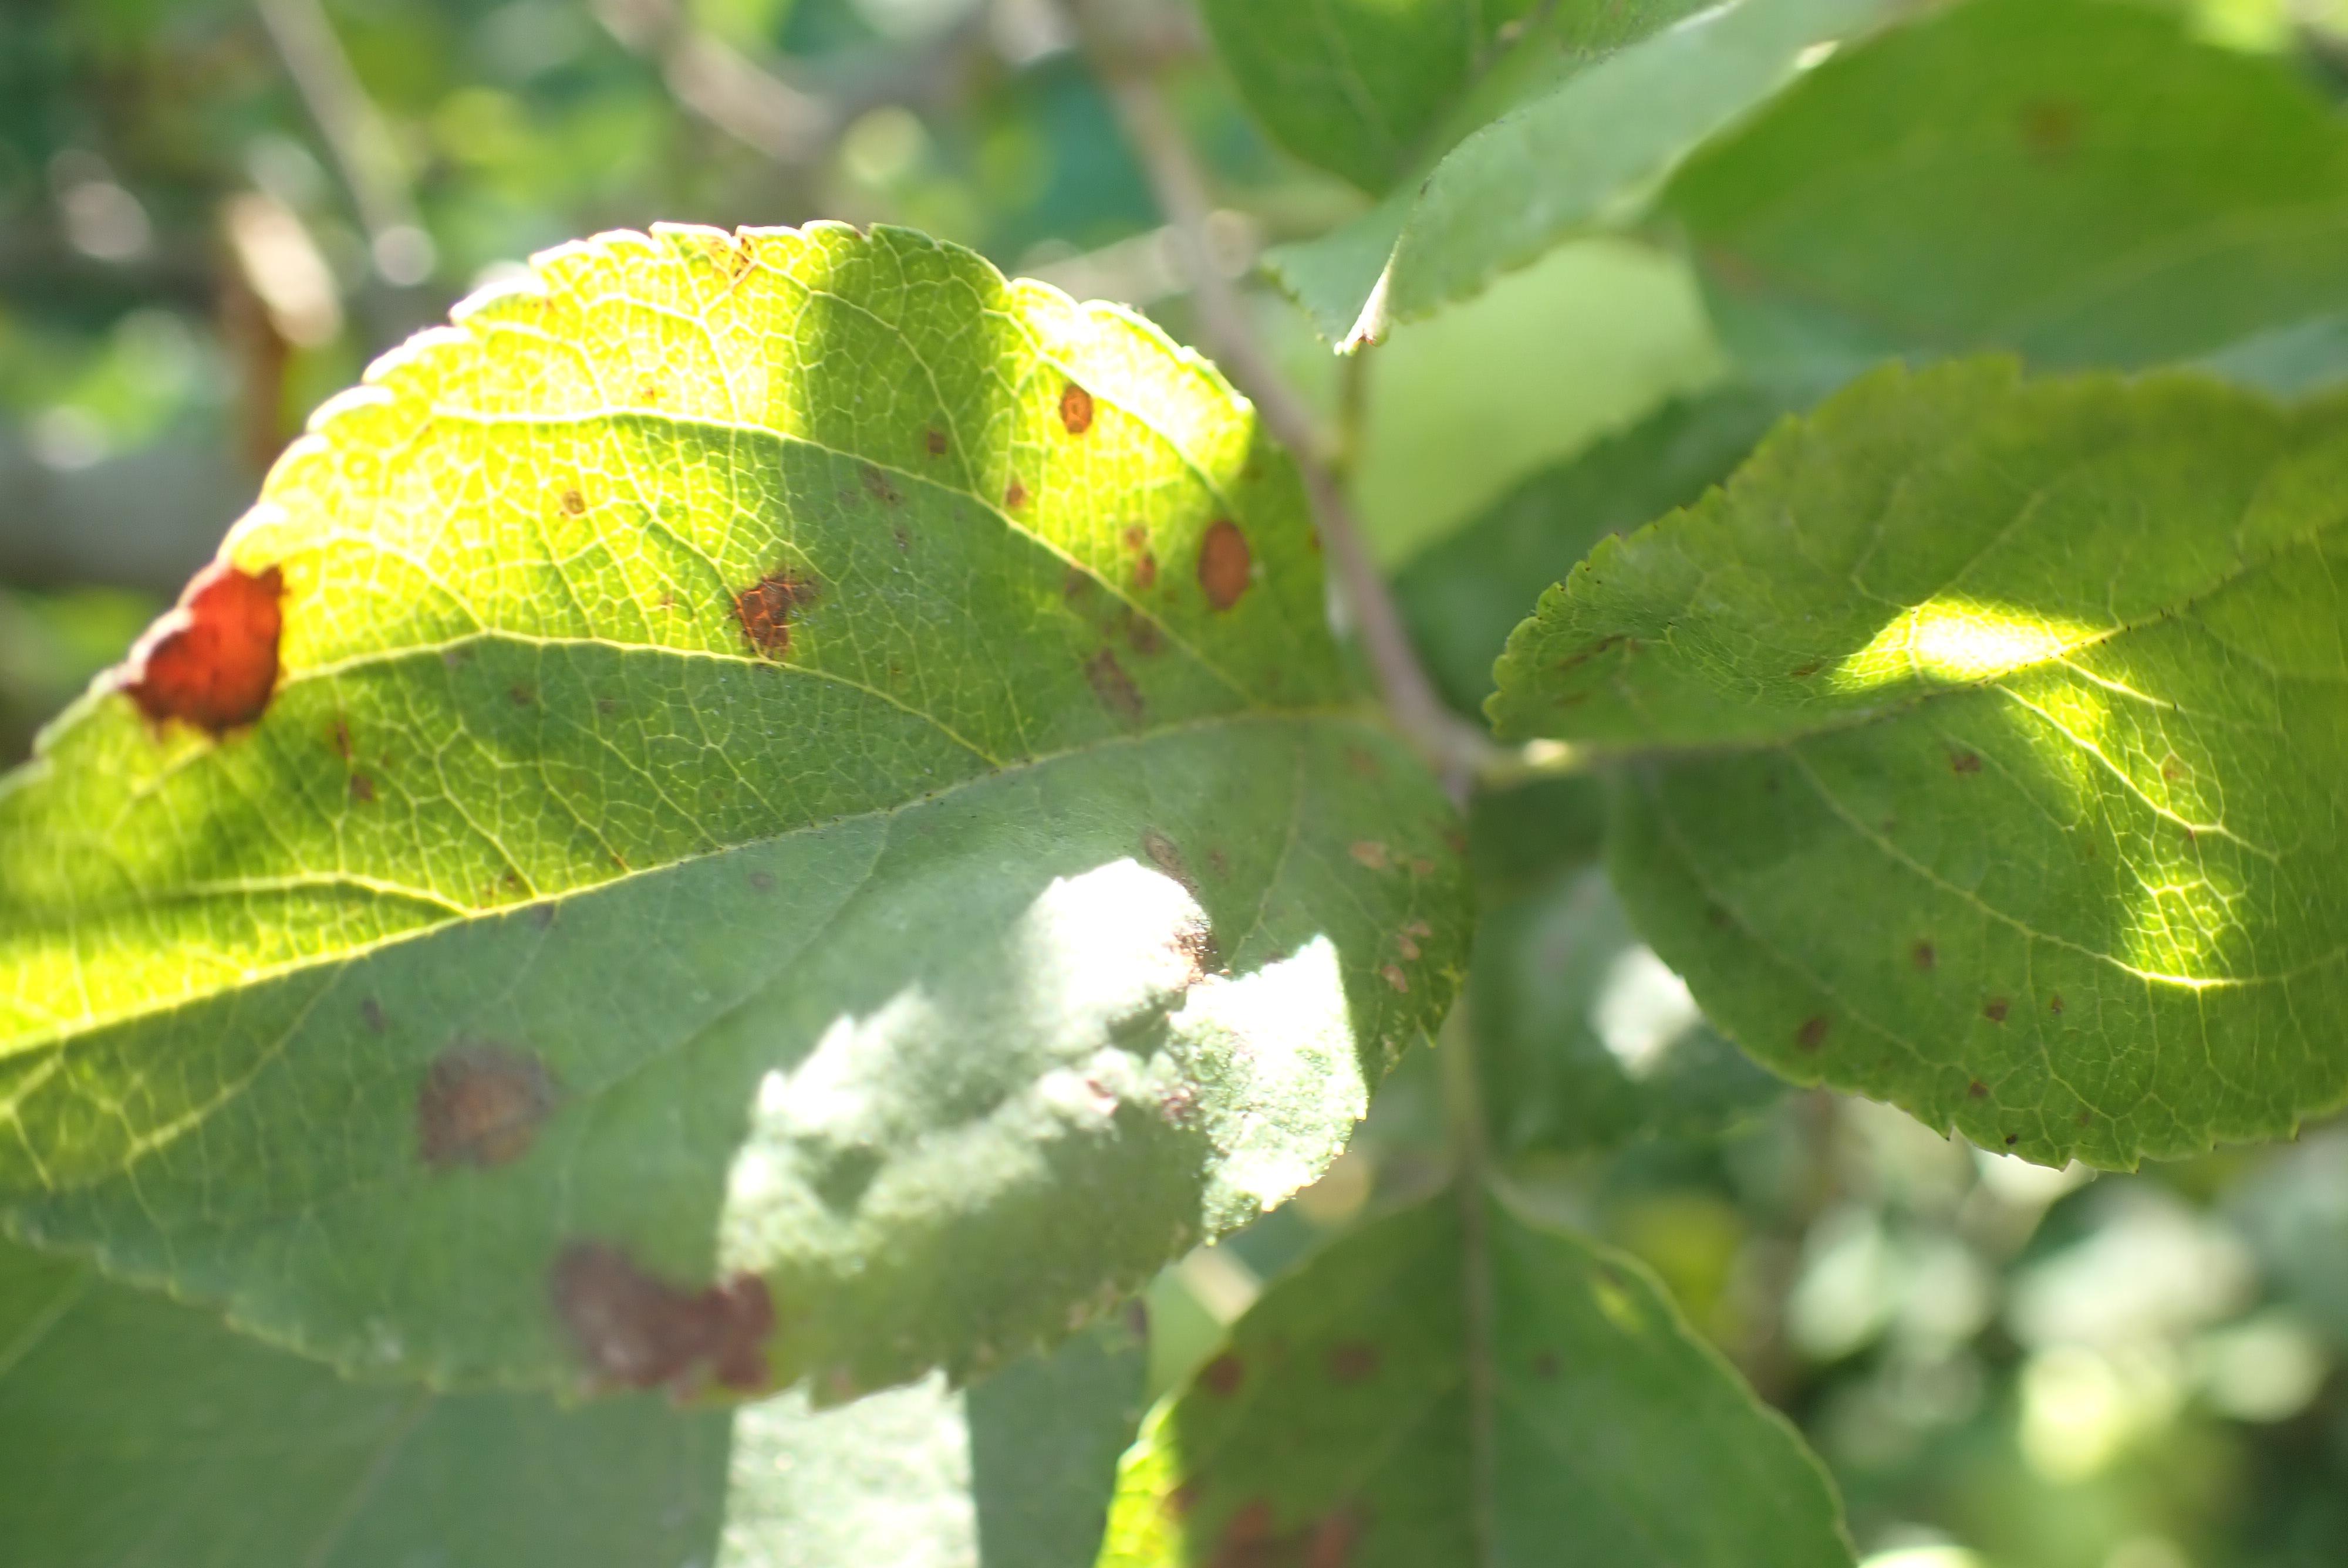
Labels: complex